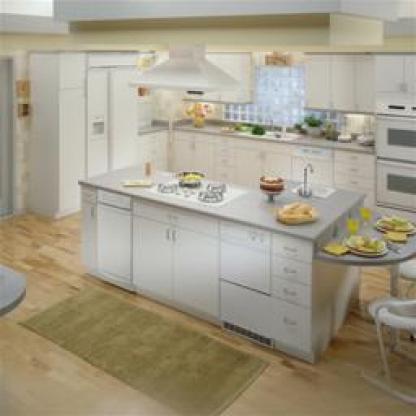
Scene: Indoor